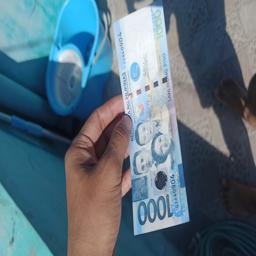
Label: 1000_Old_Front